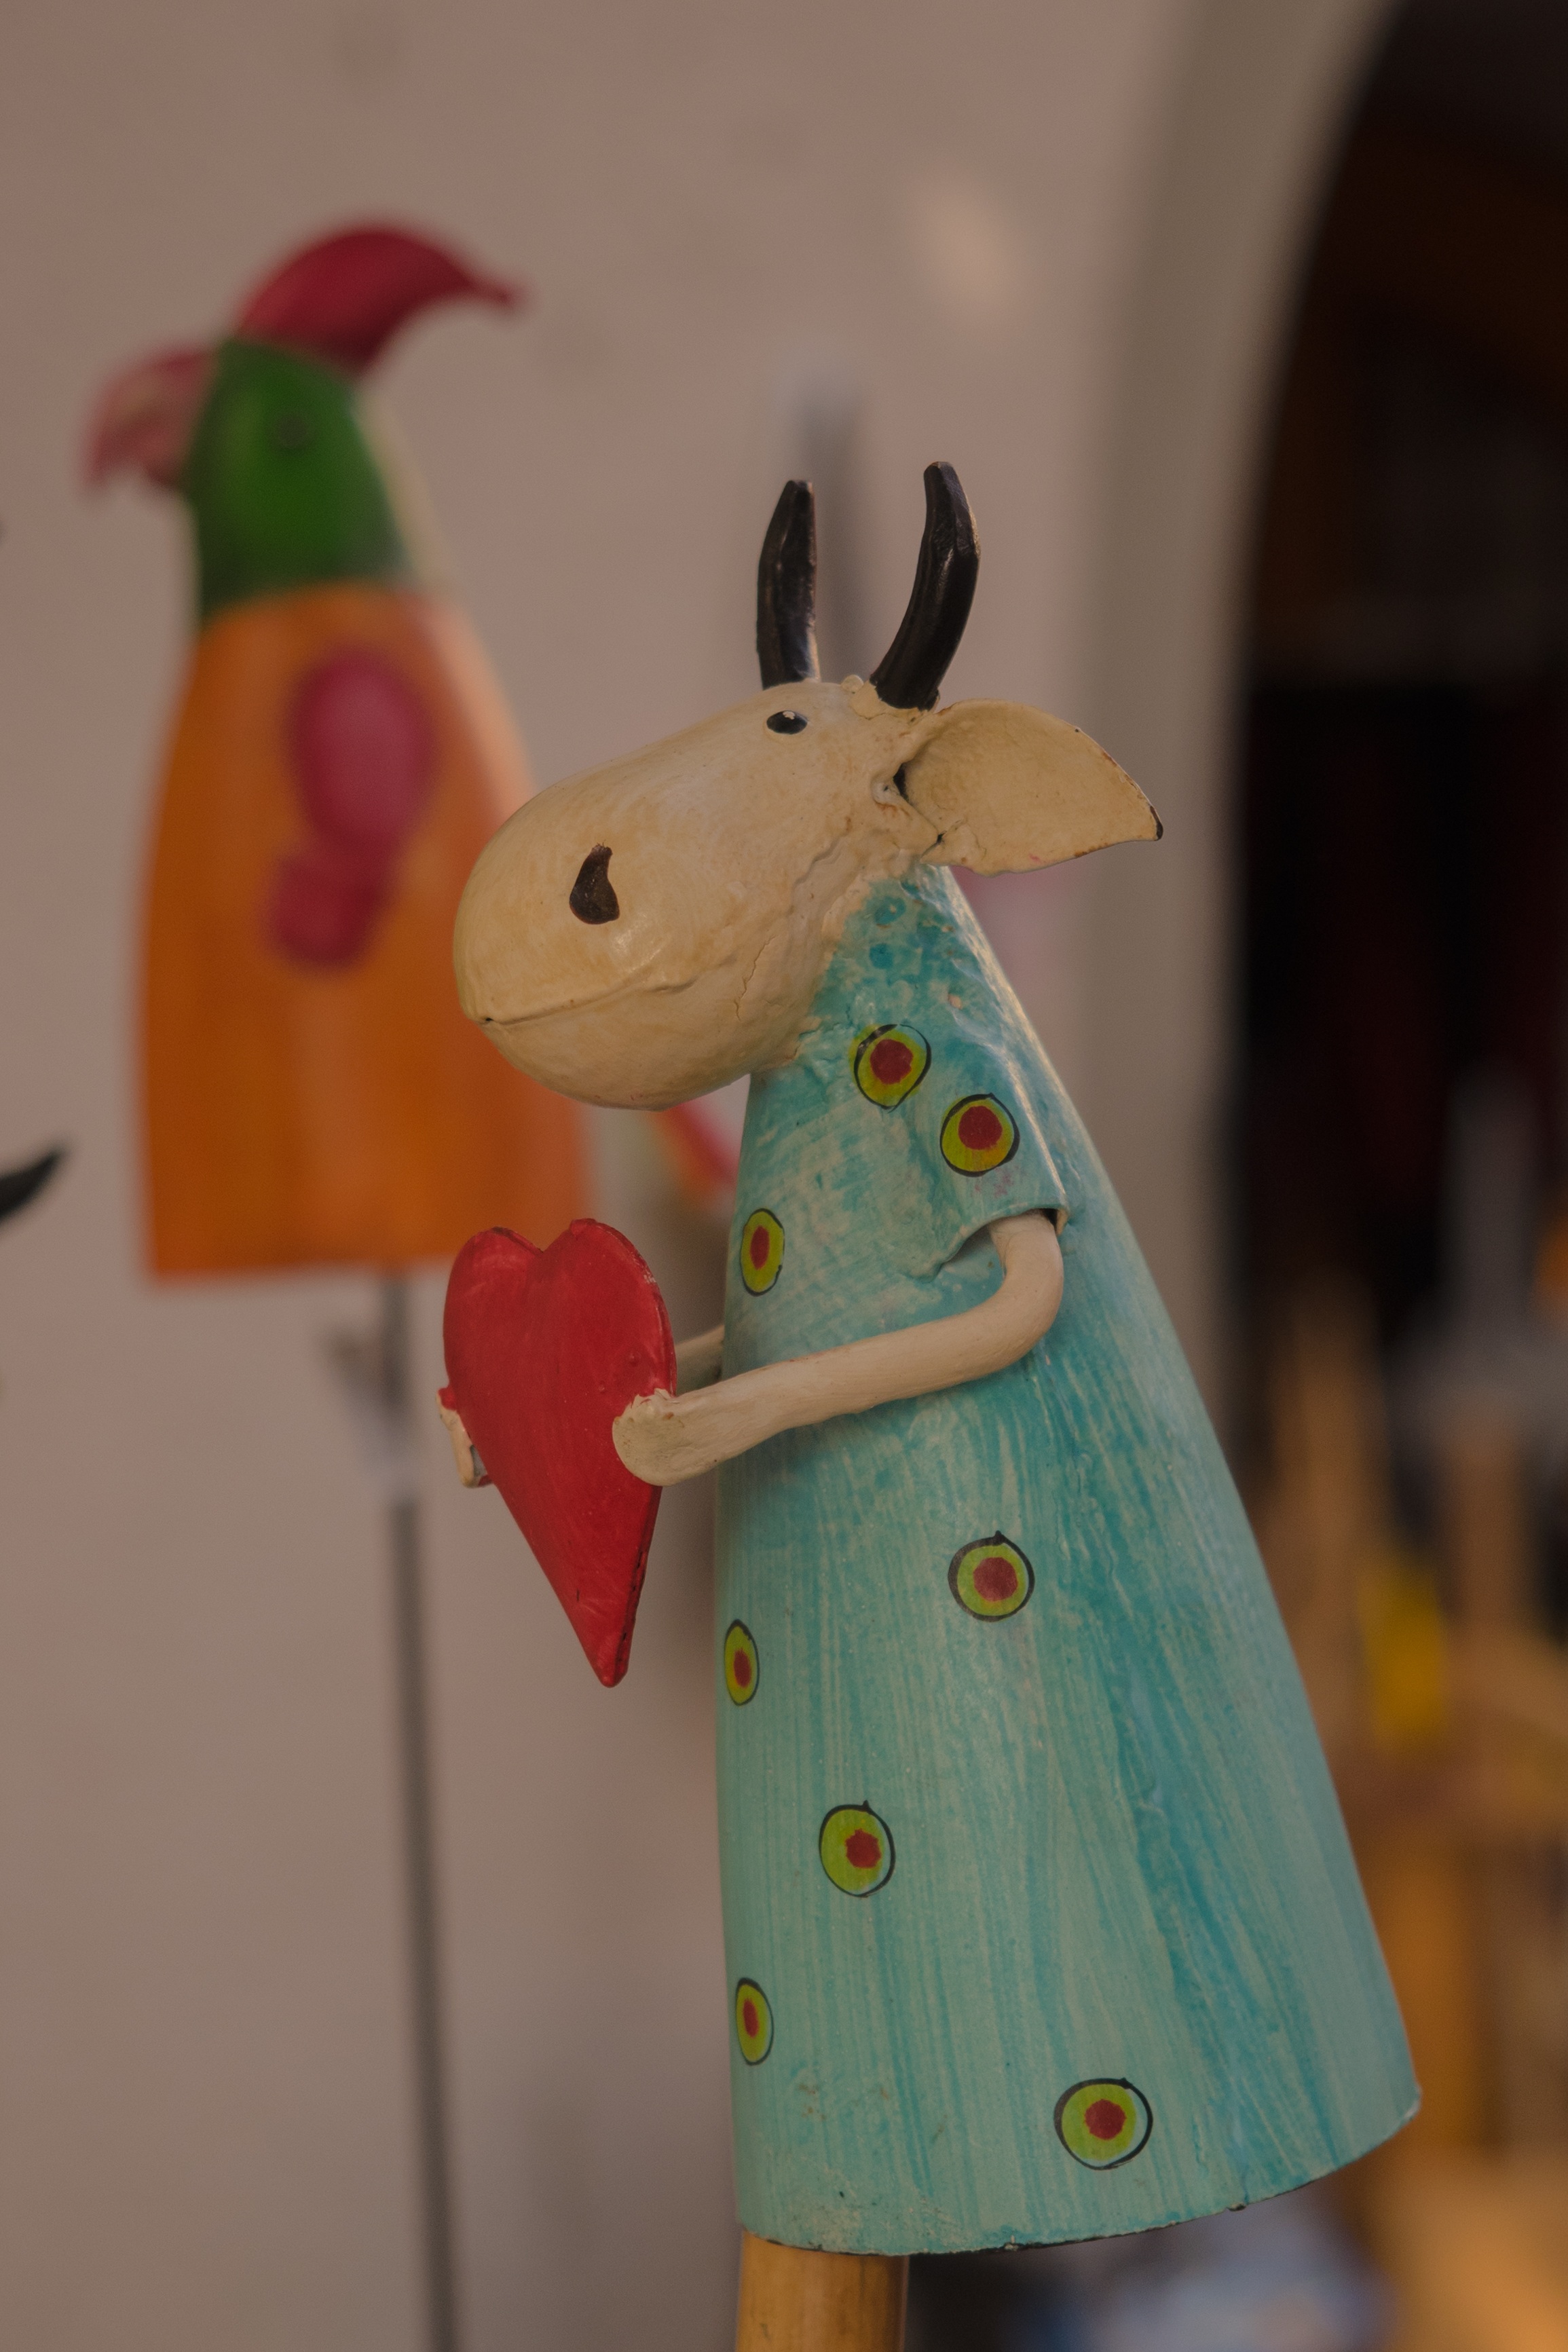
flower, animal, statue, green, cow, metal, craft, garden, toy, deco, textile, art, painted, iron, decorative items, arts crafts, hand painted, stuffed toy